De La Warr Pavilion

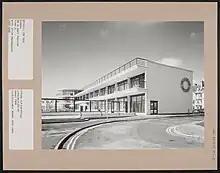
The pavilion photographed by Anthony F. Kersting, 1998

The De La Warr Pavilion is a grade I listed building, located on the seafront at Bexhill-on-Sea, East Sussex, on the south coast of England.